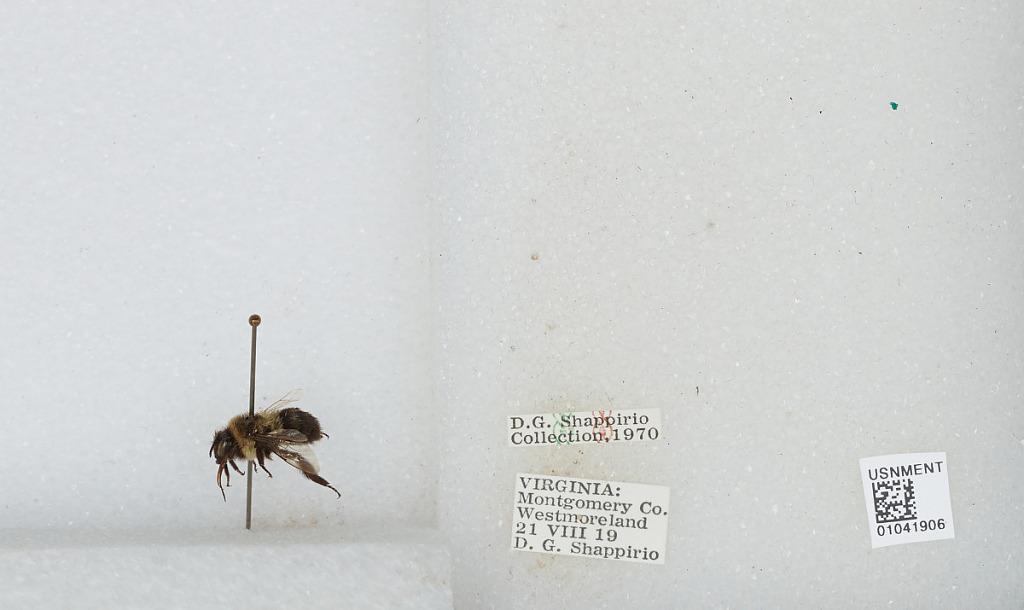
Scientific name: Bombus sp.
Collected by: D. Shappirio
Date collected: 1919-8-21
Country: United States
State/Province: Virginia
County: Montgomery
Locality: Westmoreland